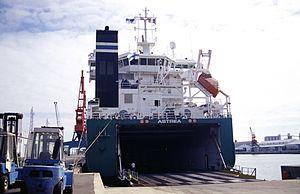
L' arrière avec la rampe baissée du navire cargo roulier M/V Astrea. Port de commerce de La Rochelle-Pallice. La Rochelle, France.
Les infrastructures de communication en Charente-Maritime sont un des domaines clés de l'économie de la Charente-Maritime et se déclinent en plusieurs domaines qui ont assuré et assurent encore la prospérité de ce département, longtemps rural et pauvre, en un territoire actuellement dynamique et attractif.